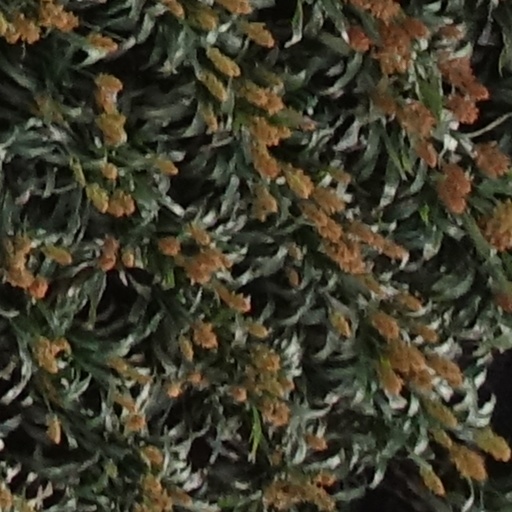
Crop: sorghum